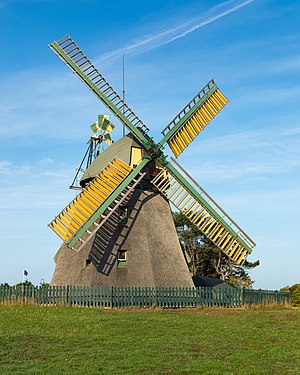
Amrum Mølle
Amrum Mølle
Amrum Mølle er en stråtækt firevingede hollandsk vindmølle beliggende på en høj ved udgangen af landsbyen Nebel på friserøen Amrum i det vestlige Sydslesvig. Møllen blev opført i 1770/1771. Den er den ældte hollandske vindmølle i Sydslesvig. Den blev fredet i 1967.